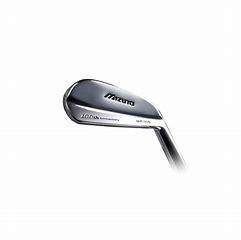
Brand: Mizuno
Model: 100